6th Division (Australia)

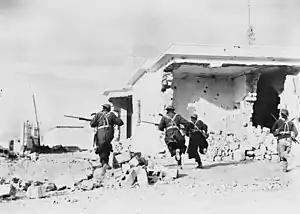
Troops from the 2/2nd Infantry Battalion enter Bardia.

On 3 January 1941, at Bardia, a small coastal town just inside the Libyan border, the first major Australian action of World War II took place. Amidst a heavy artillery barrage and supported by British Matilda tanks and Bren carriers of the divisional cavalry, the 6th Division penetrated the defences of the Italian stronghold. Despite some heavy resistance the town fell to the Australians just two days later. The Australians captured a large amount of Italian war material as well as thousands of Italian prisoners of war (POWs), many of whom were shipped to prison camps in Australia. The fighting continued until 5 January when the Italian position had been cut almost into two. The Allies took nearly 40,000 Italian prisoners and considerable amounts of enemy weapons, supplies and equipment. The battle for Bardia cost 130 Australian lives with 326 men wounded.